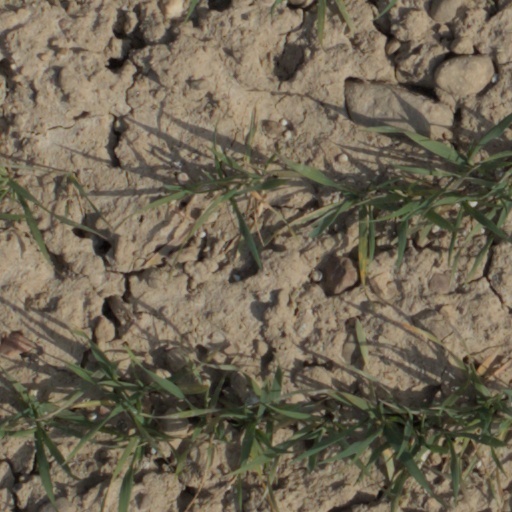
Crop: wheat